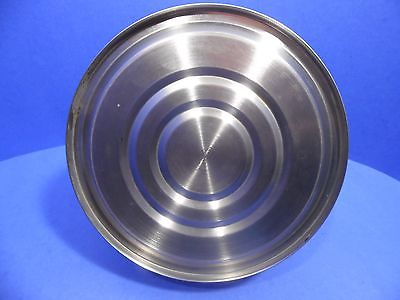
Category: kettle